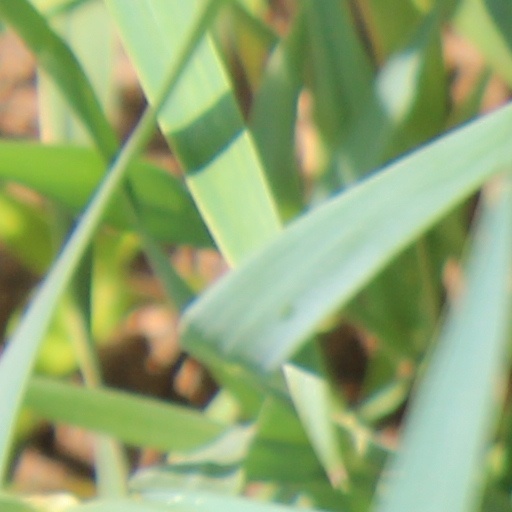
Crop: wheat